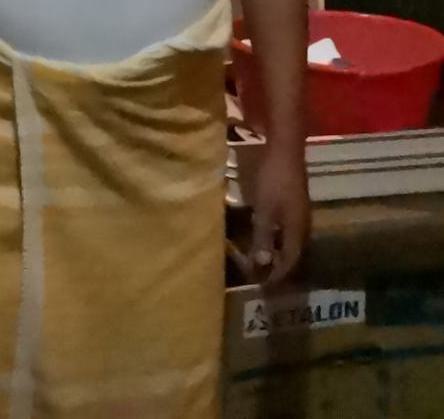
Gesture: no_gesture